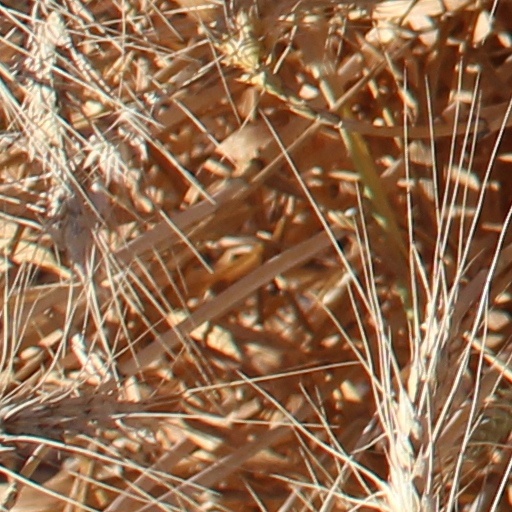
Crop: wheat